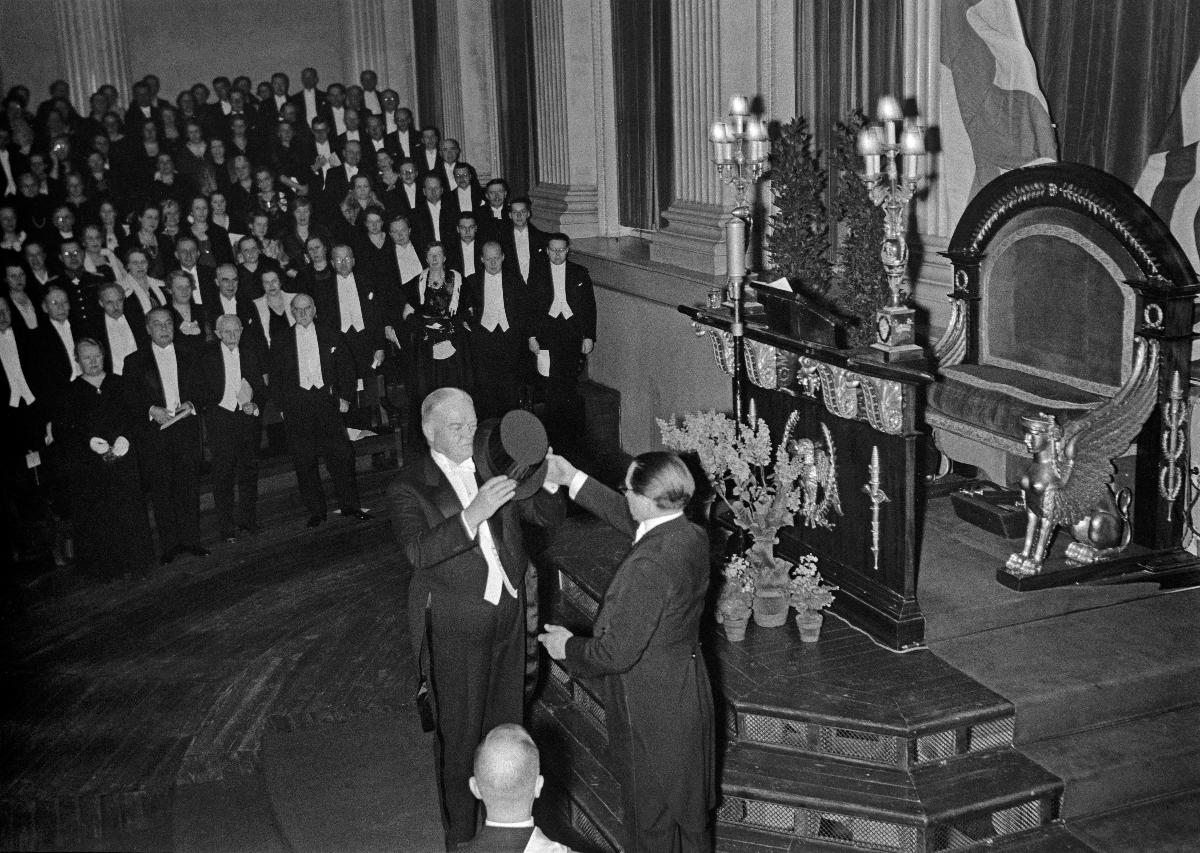
Yhdysvaltain entinen presidentti Herbert Hoover Helsingissä
Förenta Staternas förre president Herbert C. Hoover i Helsingfors; Former President of the United States Herbert C. Hoover in Helsinki
sisällön kuvaus: Yhdysvaltain entinen presidentti Herbert C. Hoover Helsingissä 15.3.1938. Promootio Helsingin yliopiston juhlasalissa. content description: Former President of the United States Herbert C. Hoover in Helsinki 15.3.1938. Promotion ceremony in the Helsinki University Banquet Hall. innehållsbeskrivning: Förenta Staternas förre president Herbert C. Hoover i Helsingfors 15.3.1938. Promotion i Helsingfors universitets Solennitetssal.
Kuvaaja: Sundström, Hugo, kuvaaja
Vuosi: 1938
Paikka: Suomi, Uusimaa, Helsinki
Aiheet: Hoover, Herbert; HBL; presidentit; henkilöt; Yhdysvallat; vierailut; USA; presidents; persons; United States of America; visits; politics; United States; presidenter; personer (individer); Förenta staterna; besök; politik; personer presidenter; Förenta Staterna